Heavy Barrel

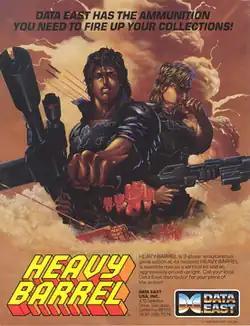
US arcade flyer

is an overhead run and gun video game released for arcades in 1987 by Data East.